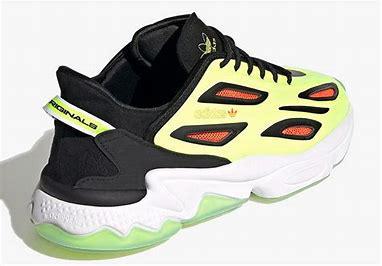
Brand: Adidas
Model: Ozweego Celox